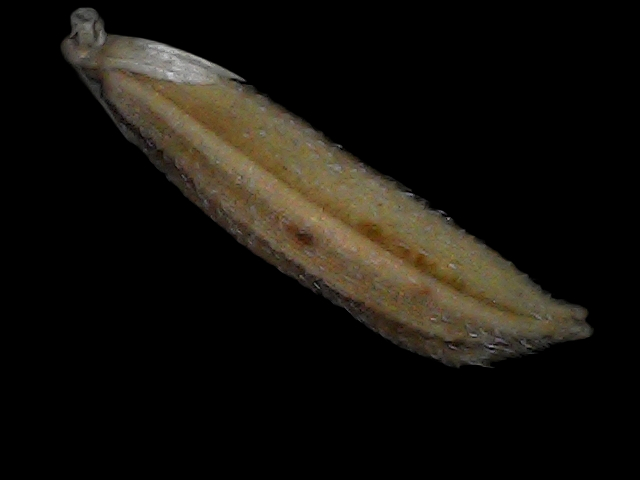
Rice variety: Bd87